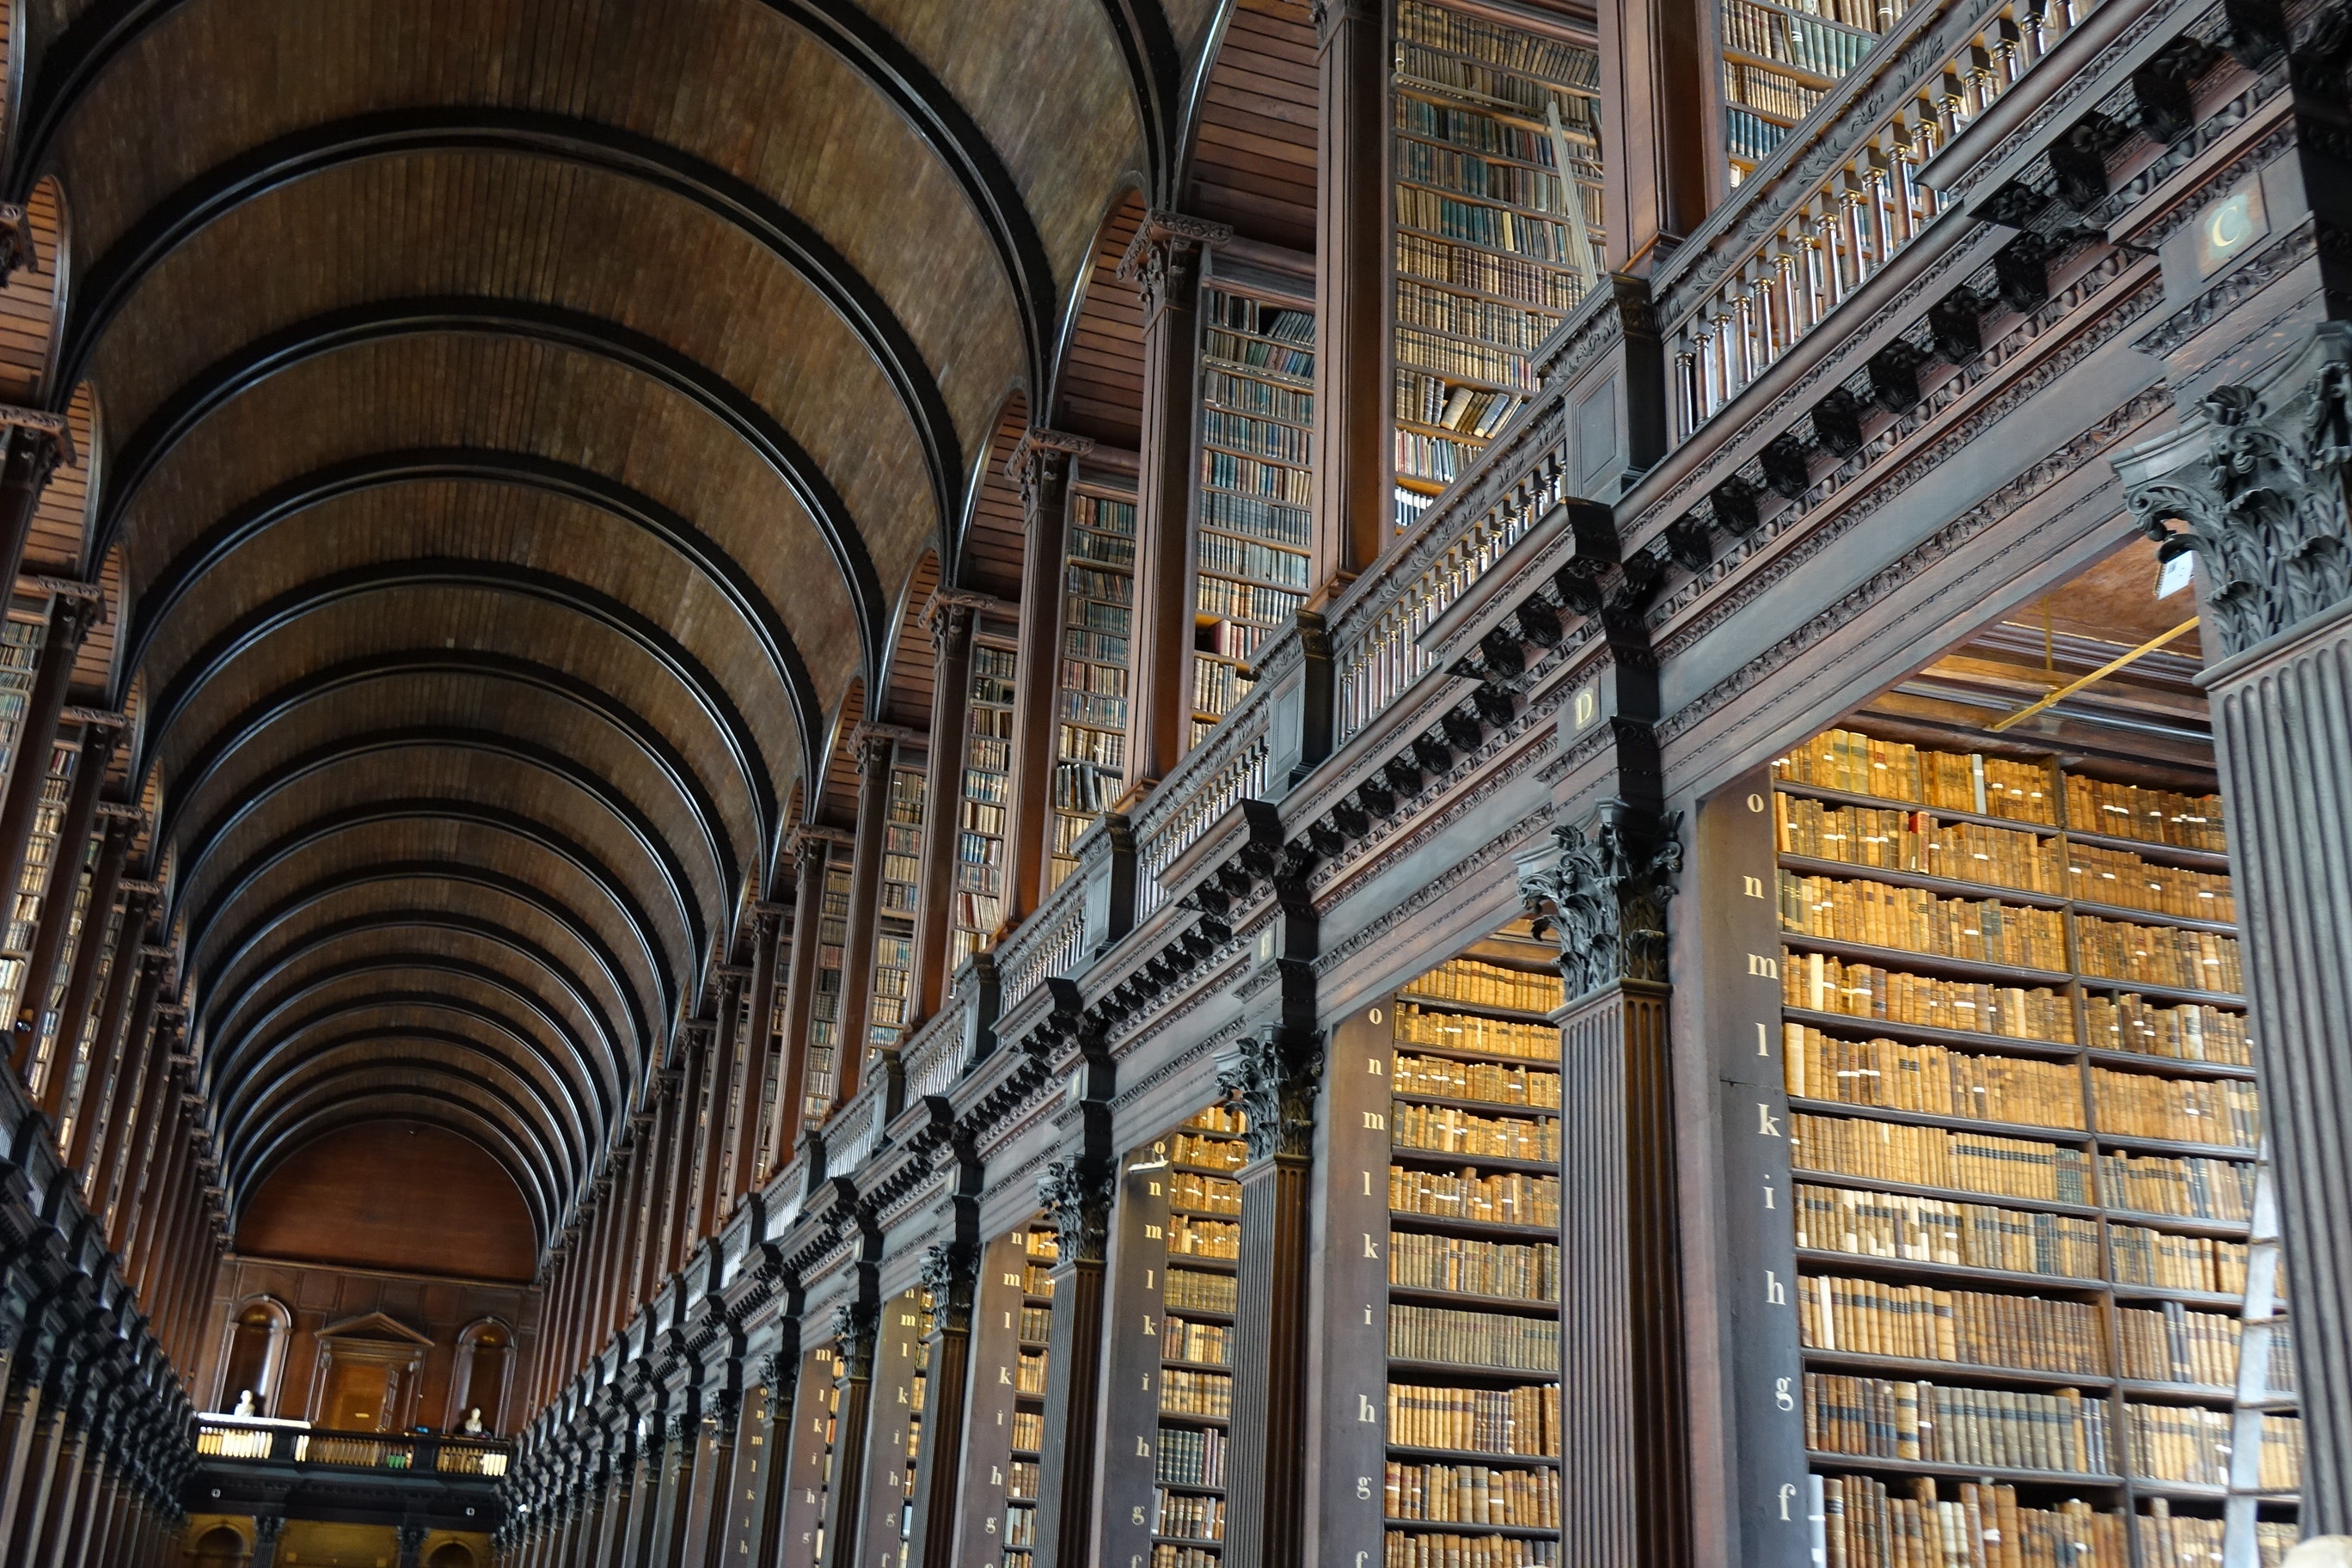
architecture, building, ceiling, arch, arcade, city, metal